David Eastburn Farm

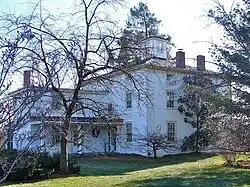
David Eastburn House, December 2010

David Eastburn Farm is a historic farm located near Newark, New Castle County, Delaware. The property includes eight contributing buildings: a frame bank barn (c. 1825), a stone dwelling (c. 1850), a stone tenant house possibly dating to the 18th century, and five outbuildings. The dwelling is a three-story, double pile, stuccoed stone building with a pyramidal roof crowned by a flat-roofed belvedere. It has a two-story, hip-roofed rear wing.